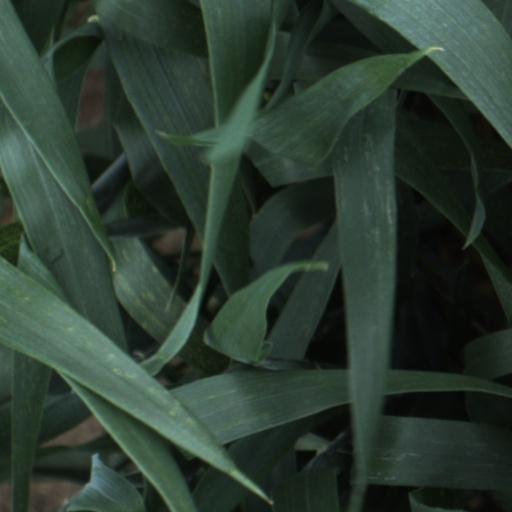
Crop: wheat